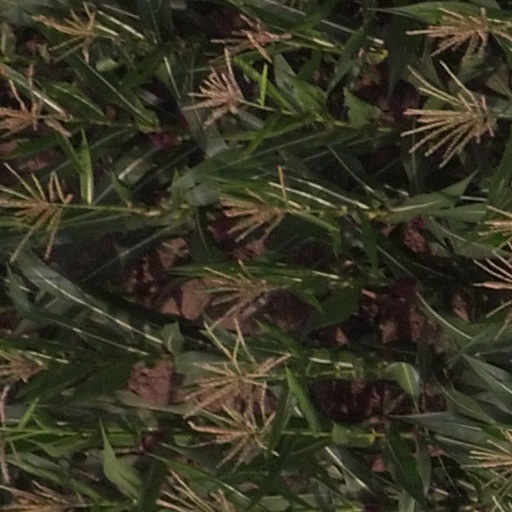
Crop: maize; corn